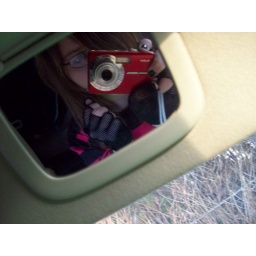
Smack in the face to those who do bathroom/bedroom mirror pics. SMACK. IN. THE. FACE!!!